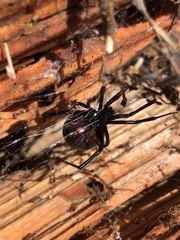
Species: Lactrodectus_hesperus